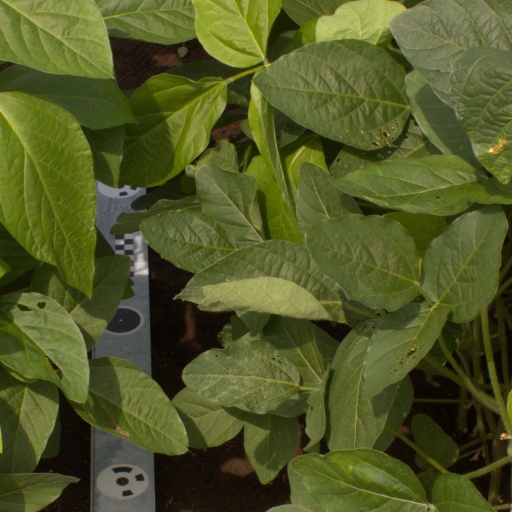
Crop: soybean